Sefton Brancker

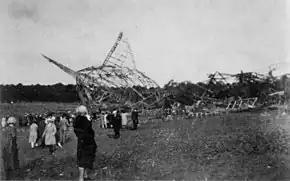
The wreckage of R101

Together with Lord Thomson, the Air Minister, Brancker was killed when the airship R101 crashed near Beauvais, France, on 5 October 1930, during its maiden voyage to India. His death occurred on the 20th anniversary of his first flight.